Ferenc Szálasi

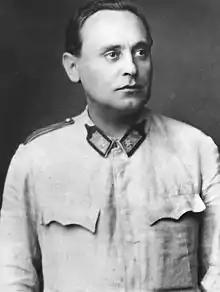
Szálasi in 1944

Ferenc Szálasi (6 January 1897 – 12 March 1946) was a Hungarian military officer, politician, Nazi sympathizer and founder of the far-right Arrow Cross Party who headed the government of Hungary during the country's occupation by Nazi Germany in the final stages of World War II.